U.S. Route 180

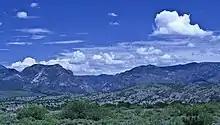
View of the Mogollon Mountains from Leopold Vista between Alpine and Silver City.

US 180 shares numbering with Interstate 40 from Flagstaff, Arizona, to Holbrook, Arizona. At Holbrook, US 180 follows Interstate 40 Business along South Navajo Boulevard. Shortly after following South Navajo Boulevard, however, US 180 follows a south-southeast route, running by the Petrified Forest National Park and continuing South-Southeast to and through a small branch of the Zuni Indian Reservation, to St. Johns, Apache County, Arizona where it meets U.S. Route 191. After meeting up with US 191, US 180 continues south to the town of Springerville, Arizona, where the routes meet U.S. Route 60 the 3 routes begin a triple concurrency through Springerville. On the east side of Springerville US 60 leaves the concurrency and US 180 and US 191 head south through Eagar, Arizona where the two routes enter the Apache National Forest and finally split at the town of Alpine, Arizona, roughly 6 miles from the Arizona-New Mexico border.